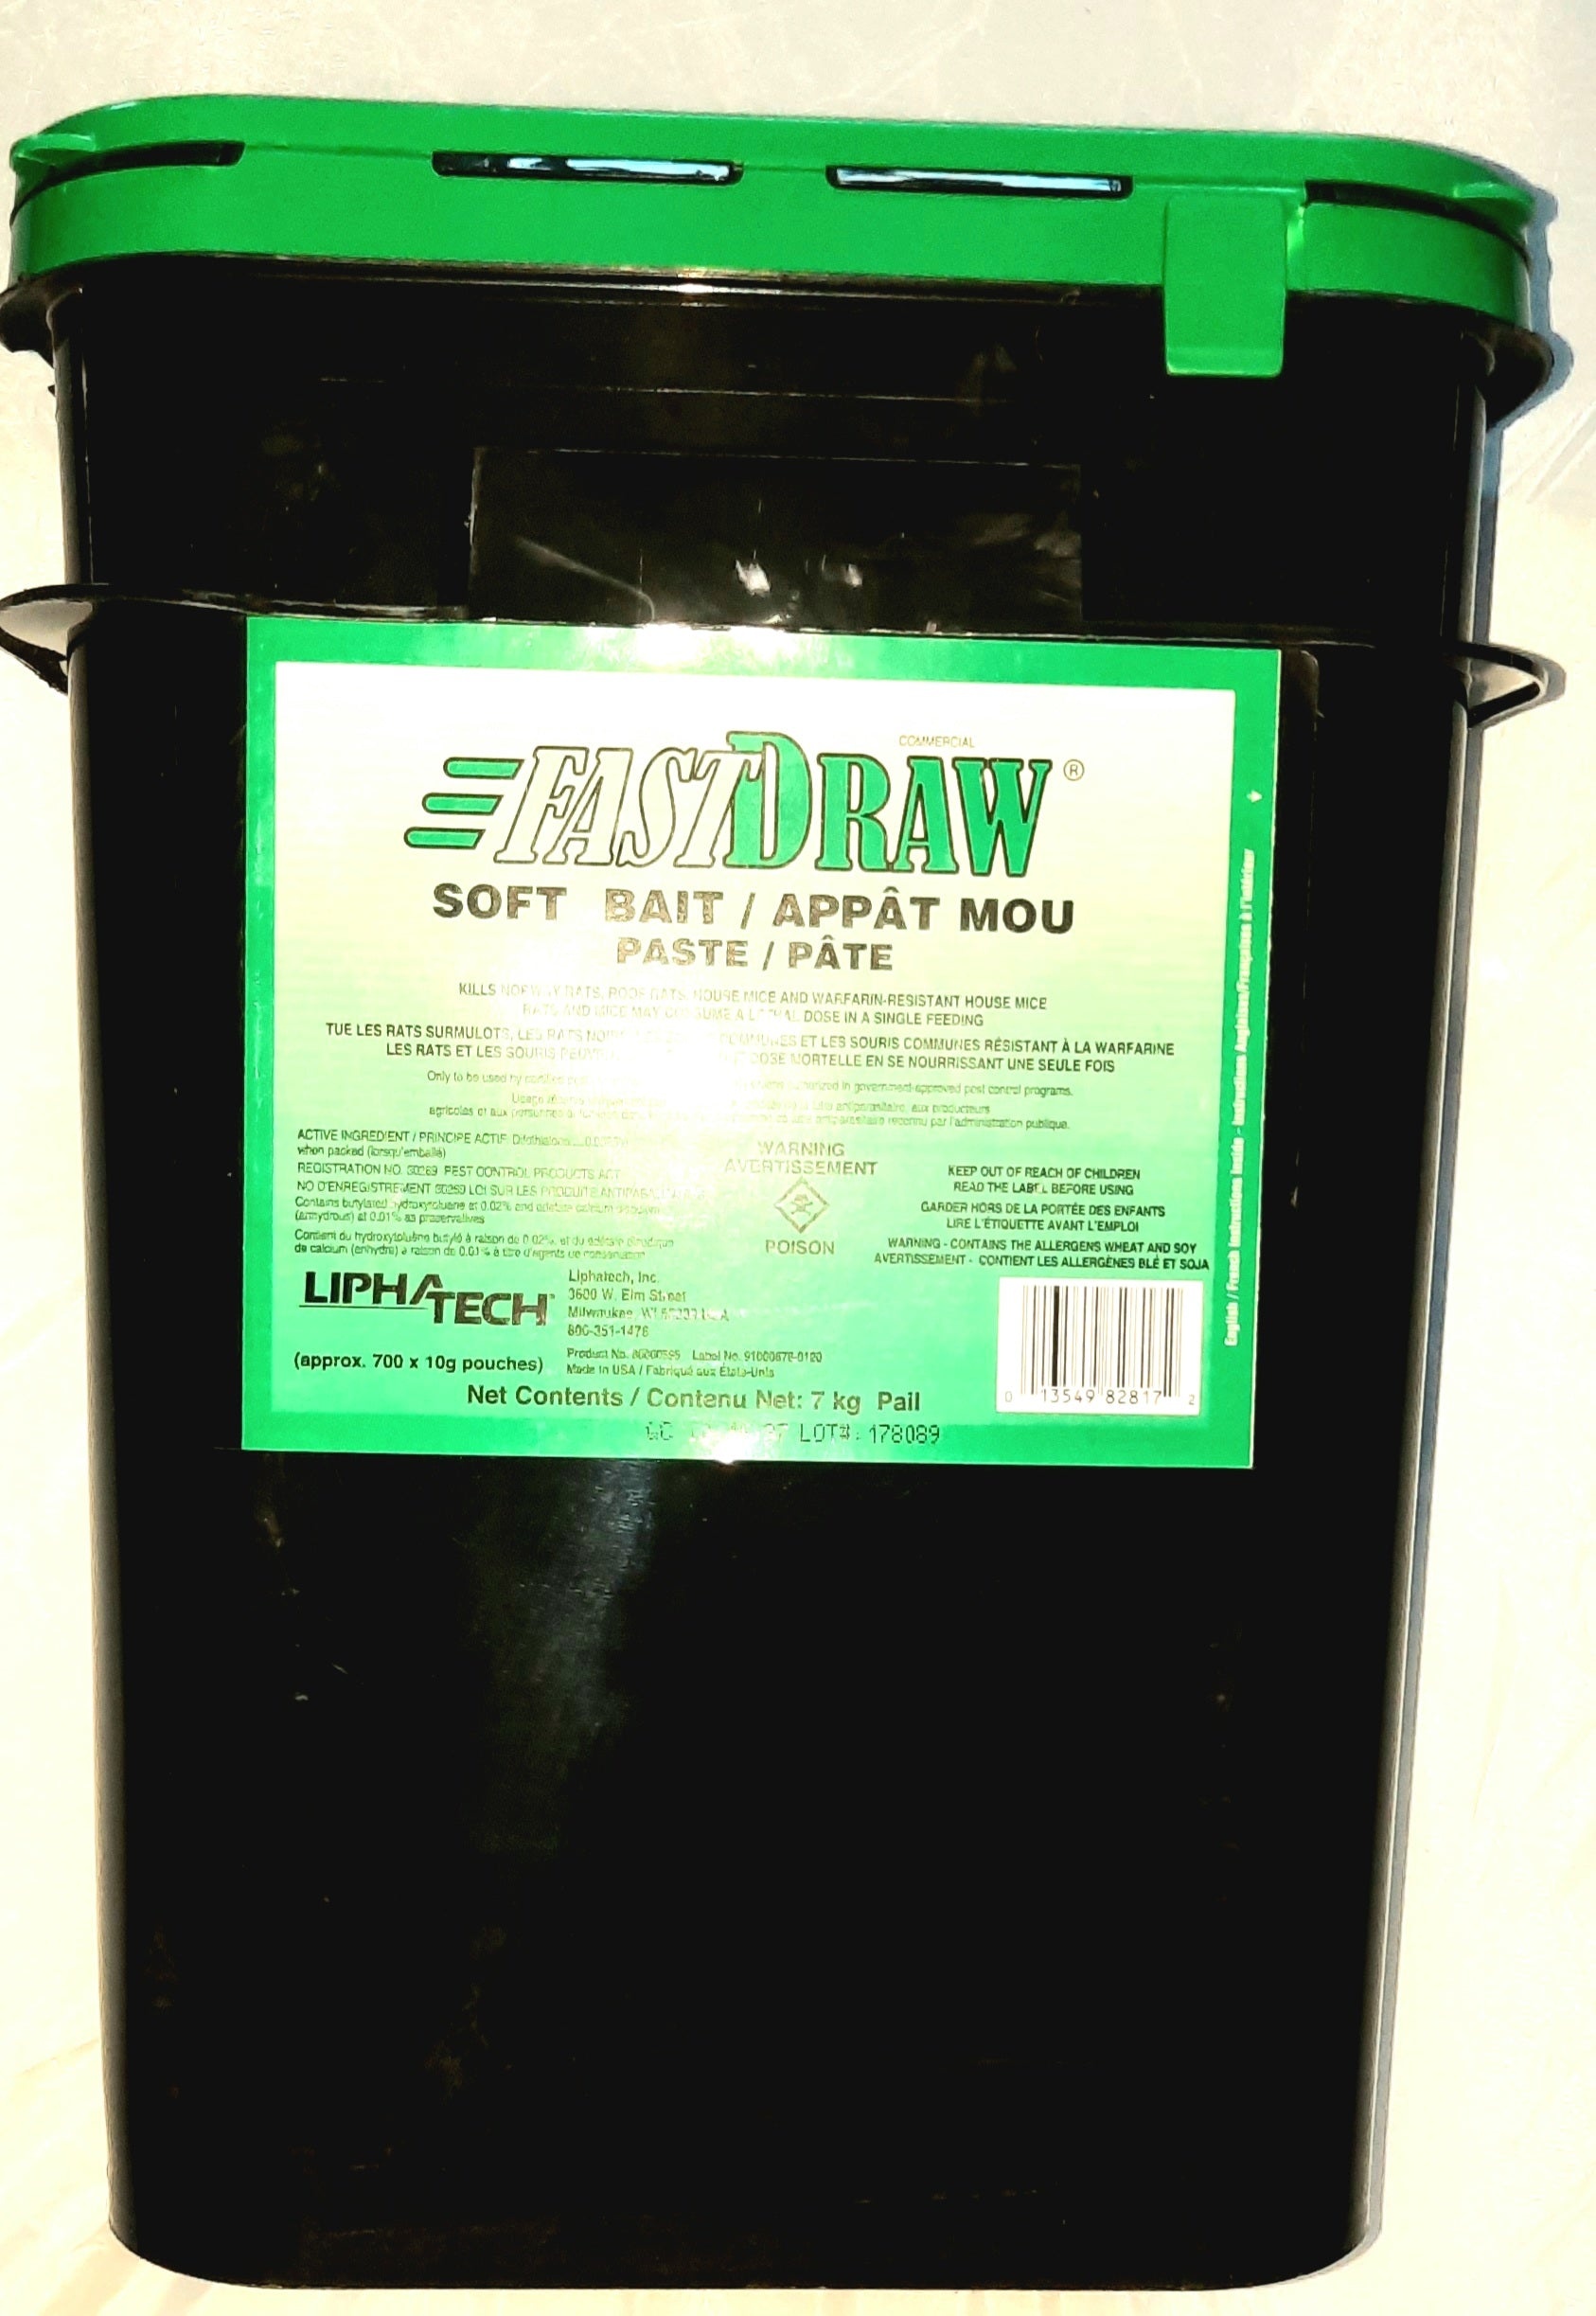
FastDraw soft bait pail 7kg
Brand: Liphatech
Active ingrediant / principe actif Difethialone 7kg pail The FastDraw Soft Bait Pail 7kg is a powerful pest control solution. It contains Lyphatech tech that is effective against Norway rats, roof rats, house mice, and even warfarin-resistant rodents. Get the results you need, fast.
Category: Home & Garden > Household Supplies > Pest Control > Pest Control Traps